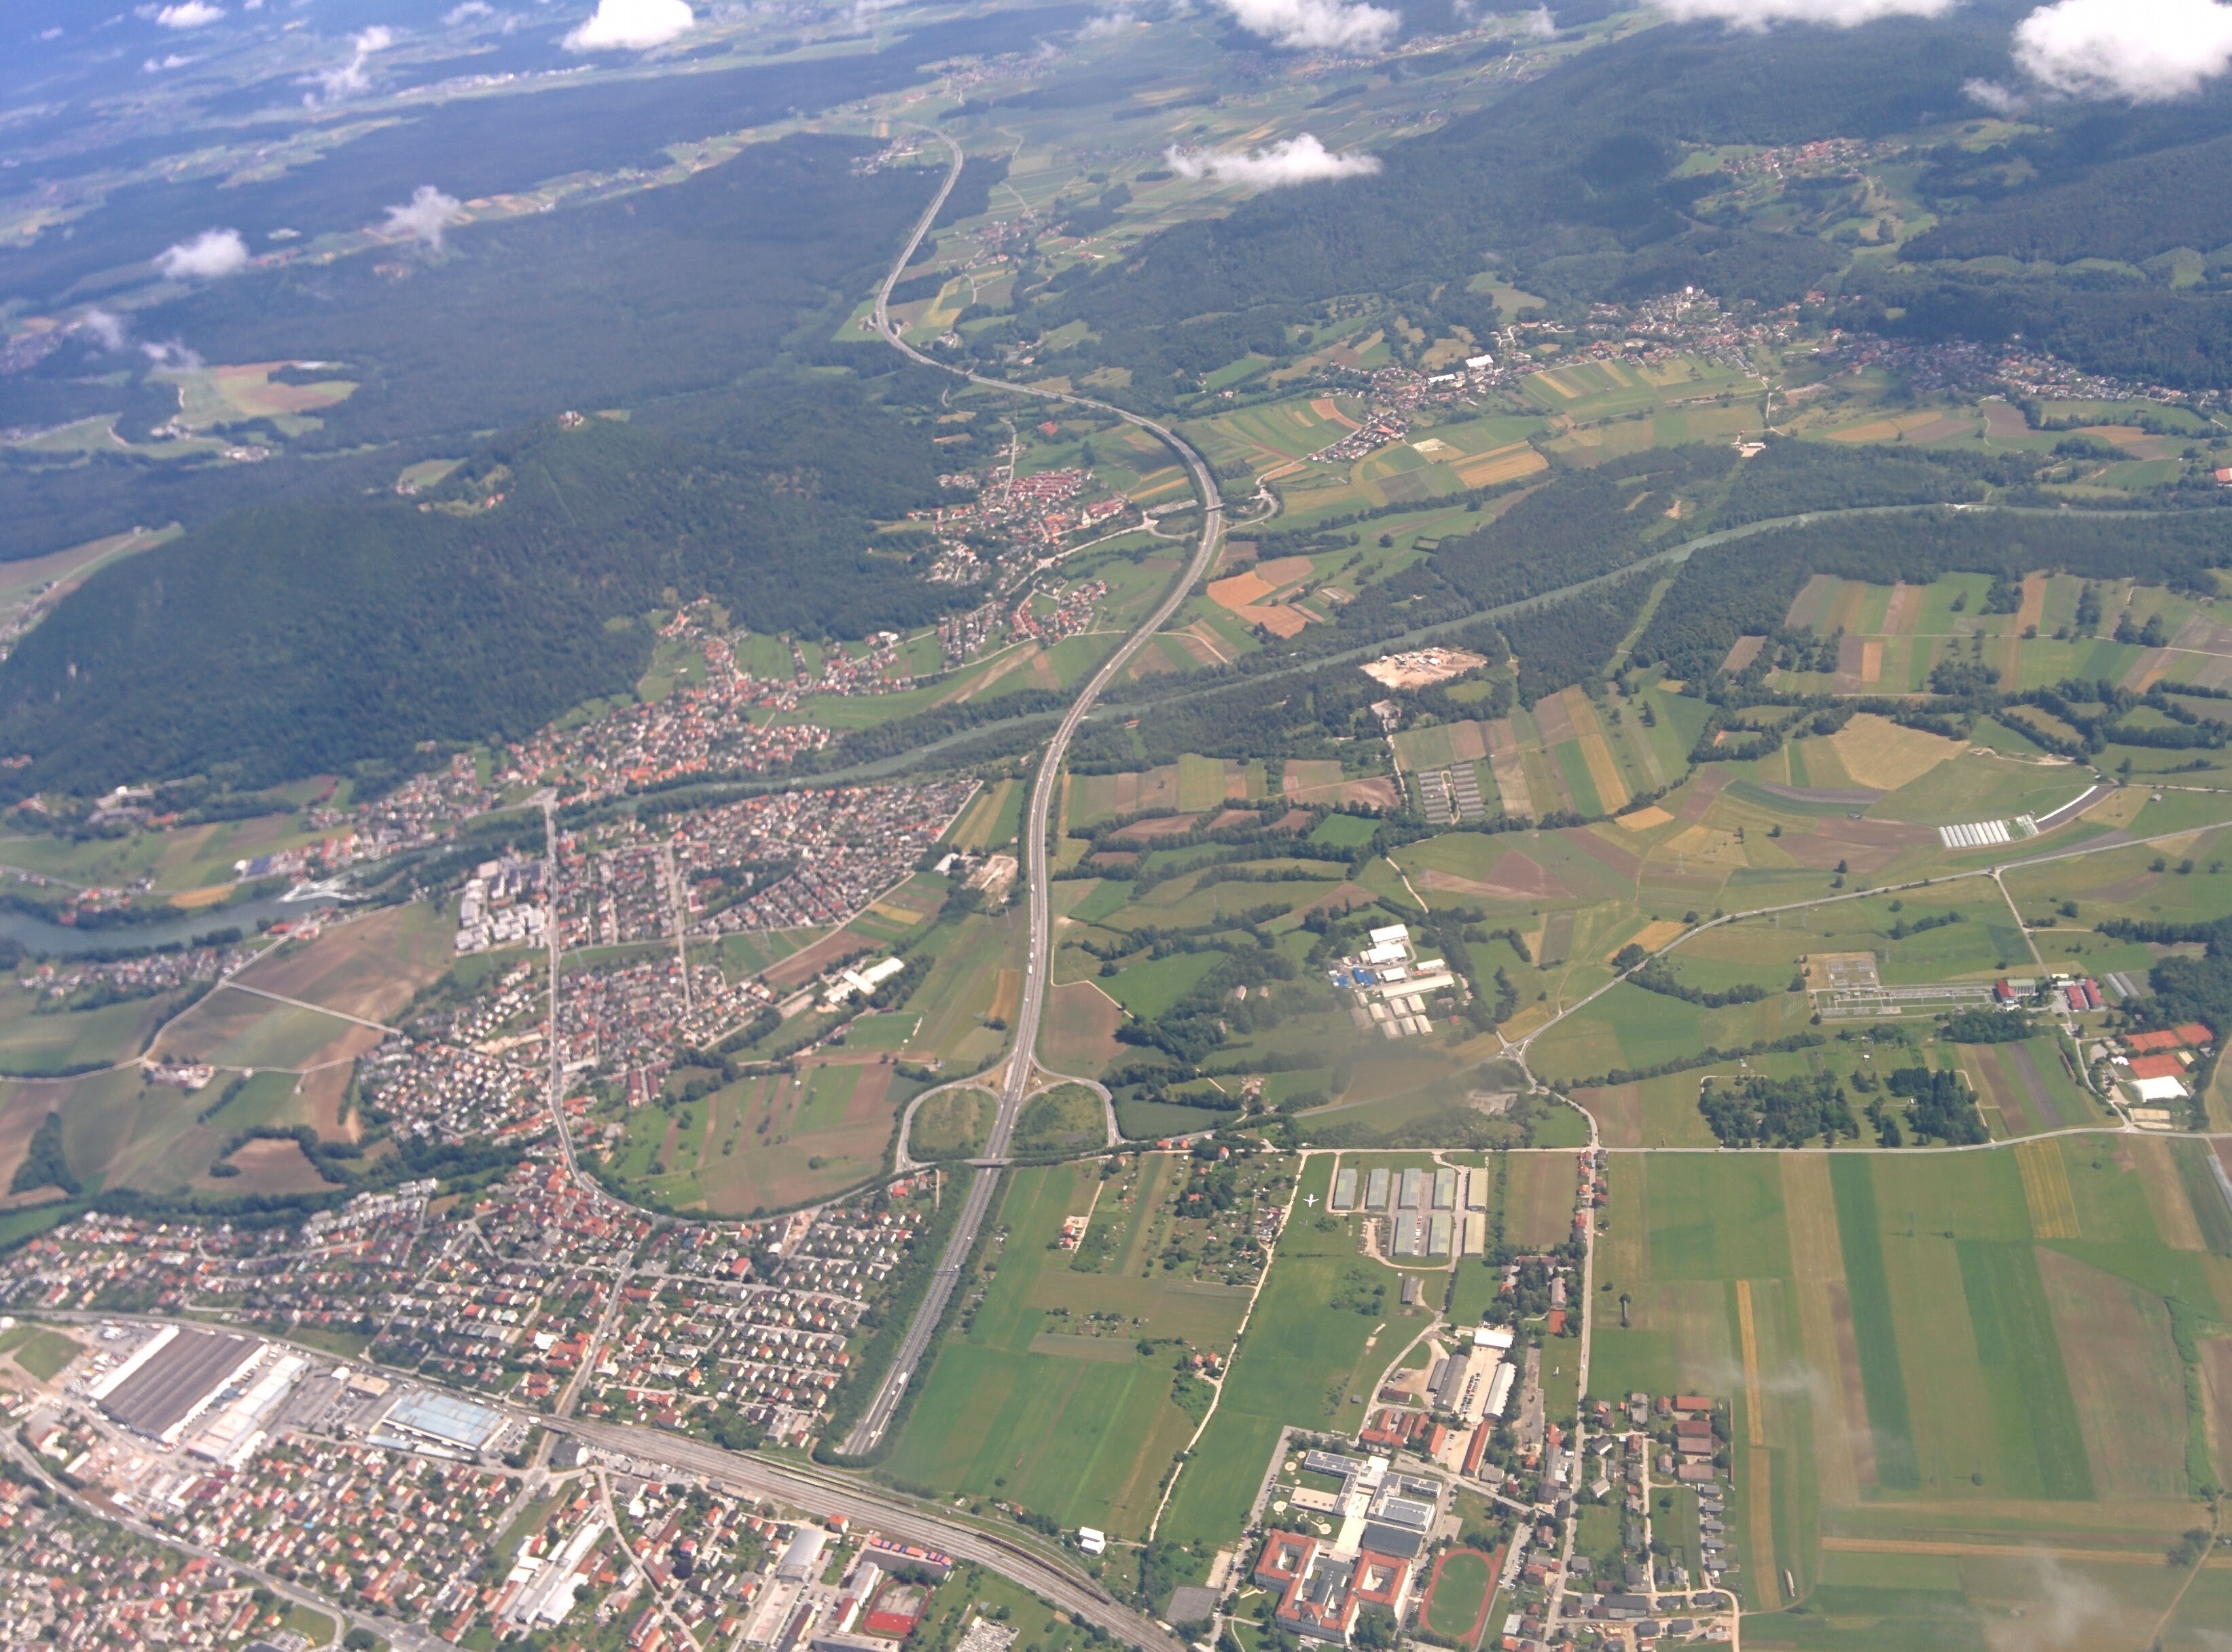
photography, suburb, flight, plain, race track, bird's eye view, aerial photography, residential area, atmosphere of earth